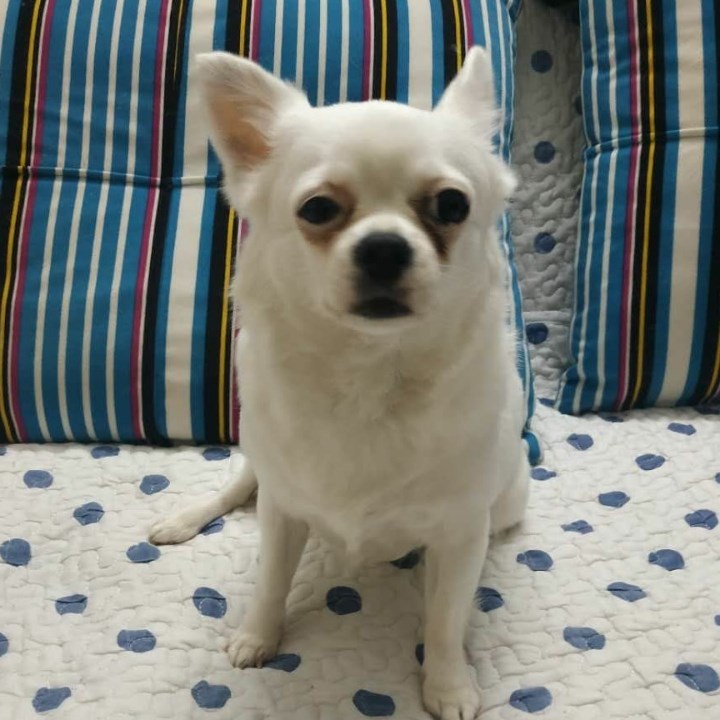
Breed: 420-n000124-Chihuahua